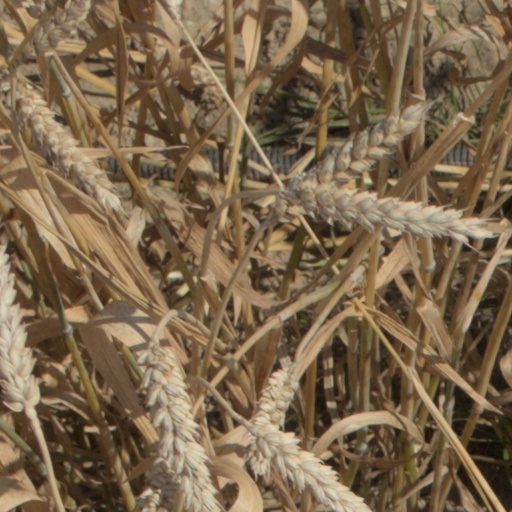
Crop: wheat